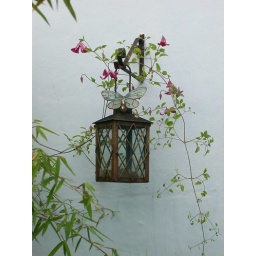
A lantern with a glass butterfly and flowers surrounding it, in the garden :)